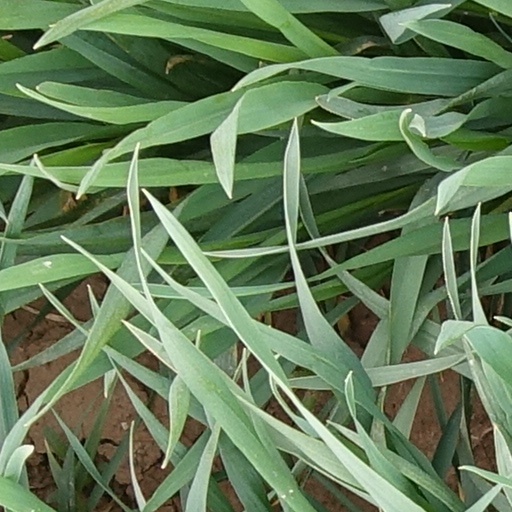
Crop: wheat